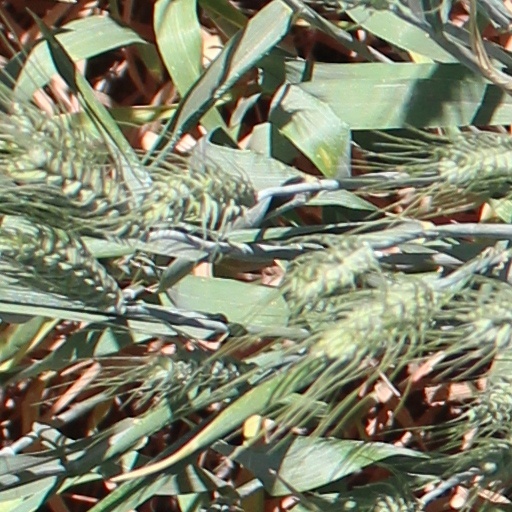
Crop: wheat